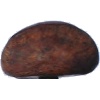
Label: chestnut